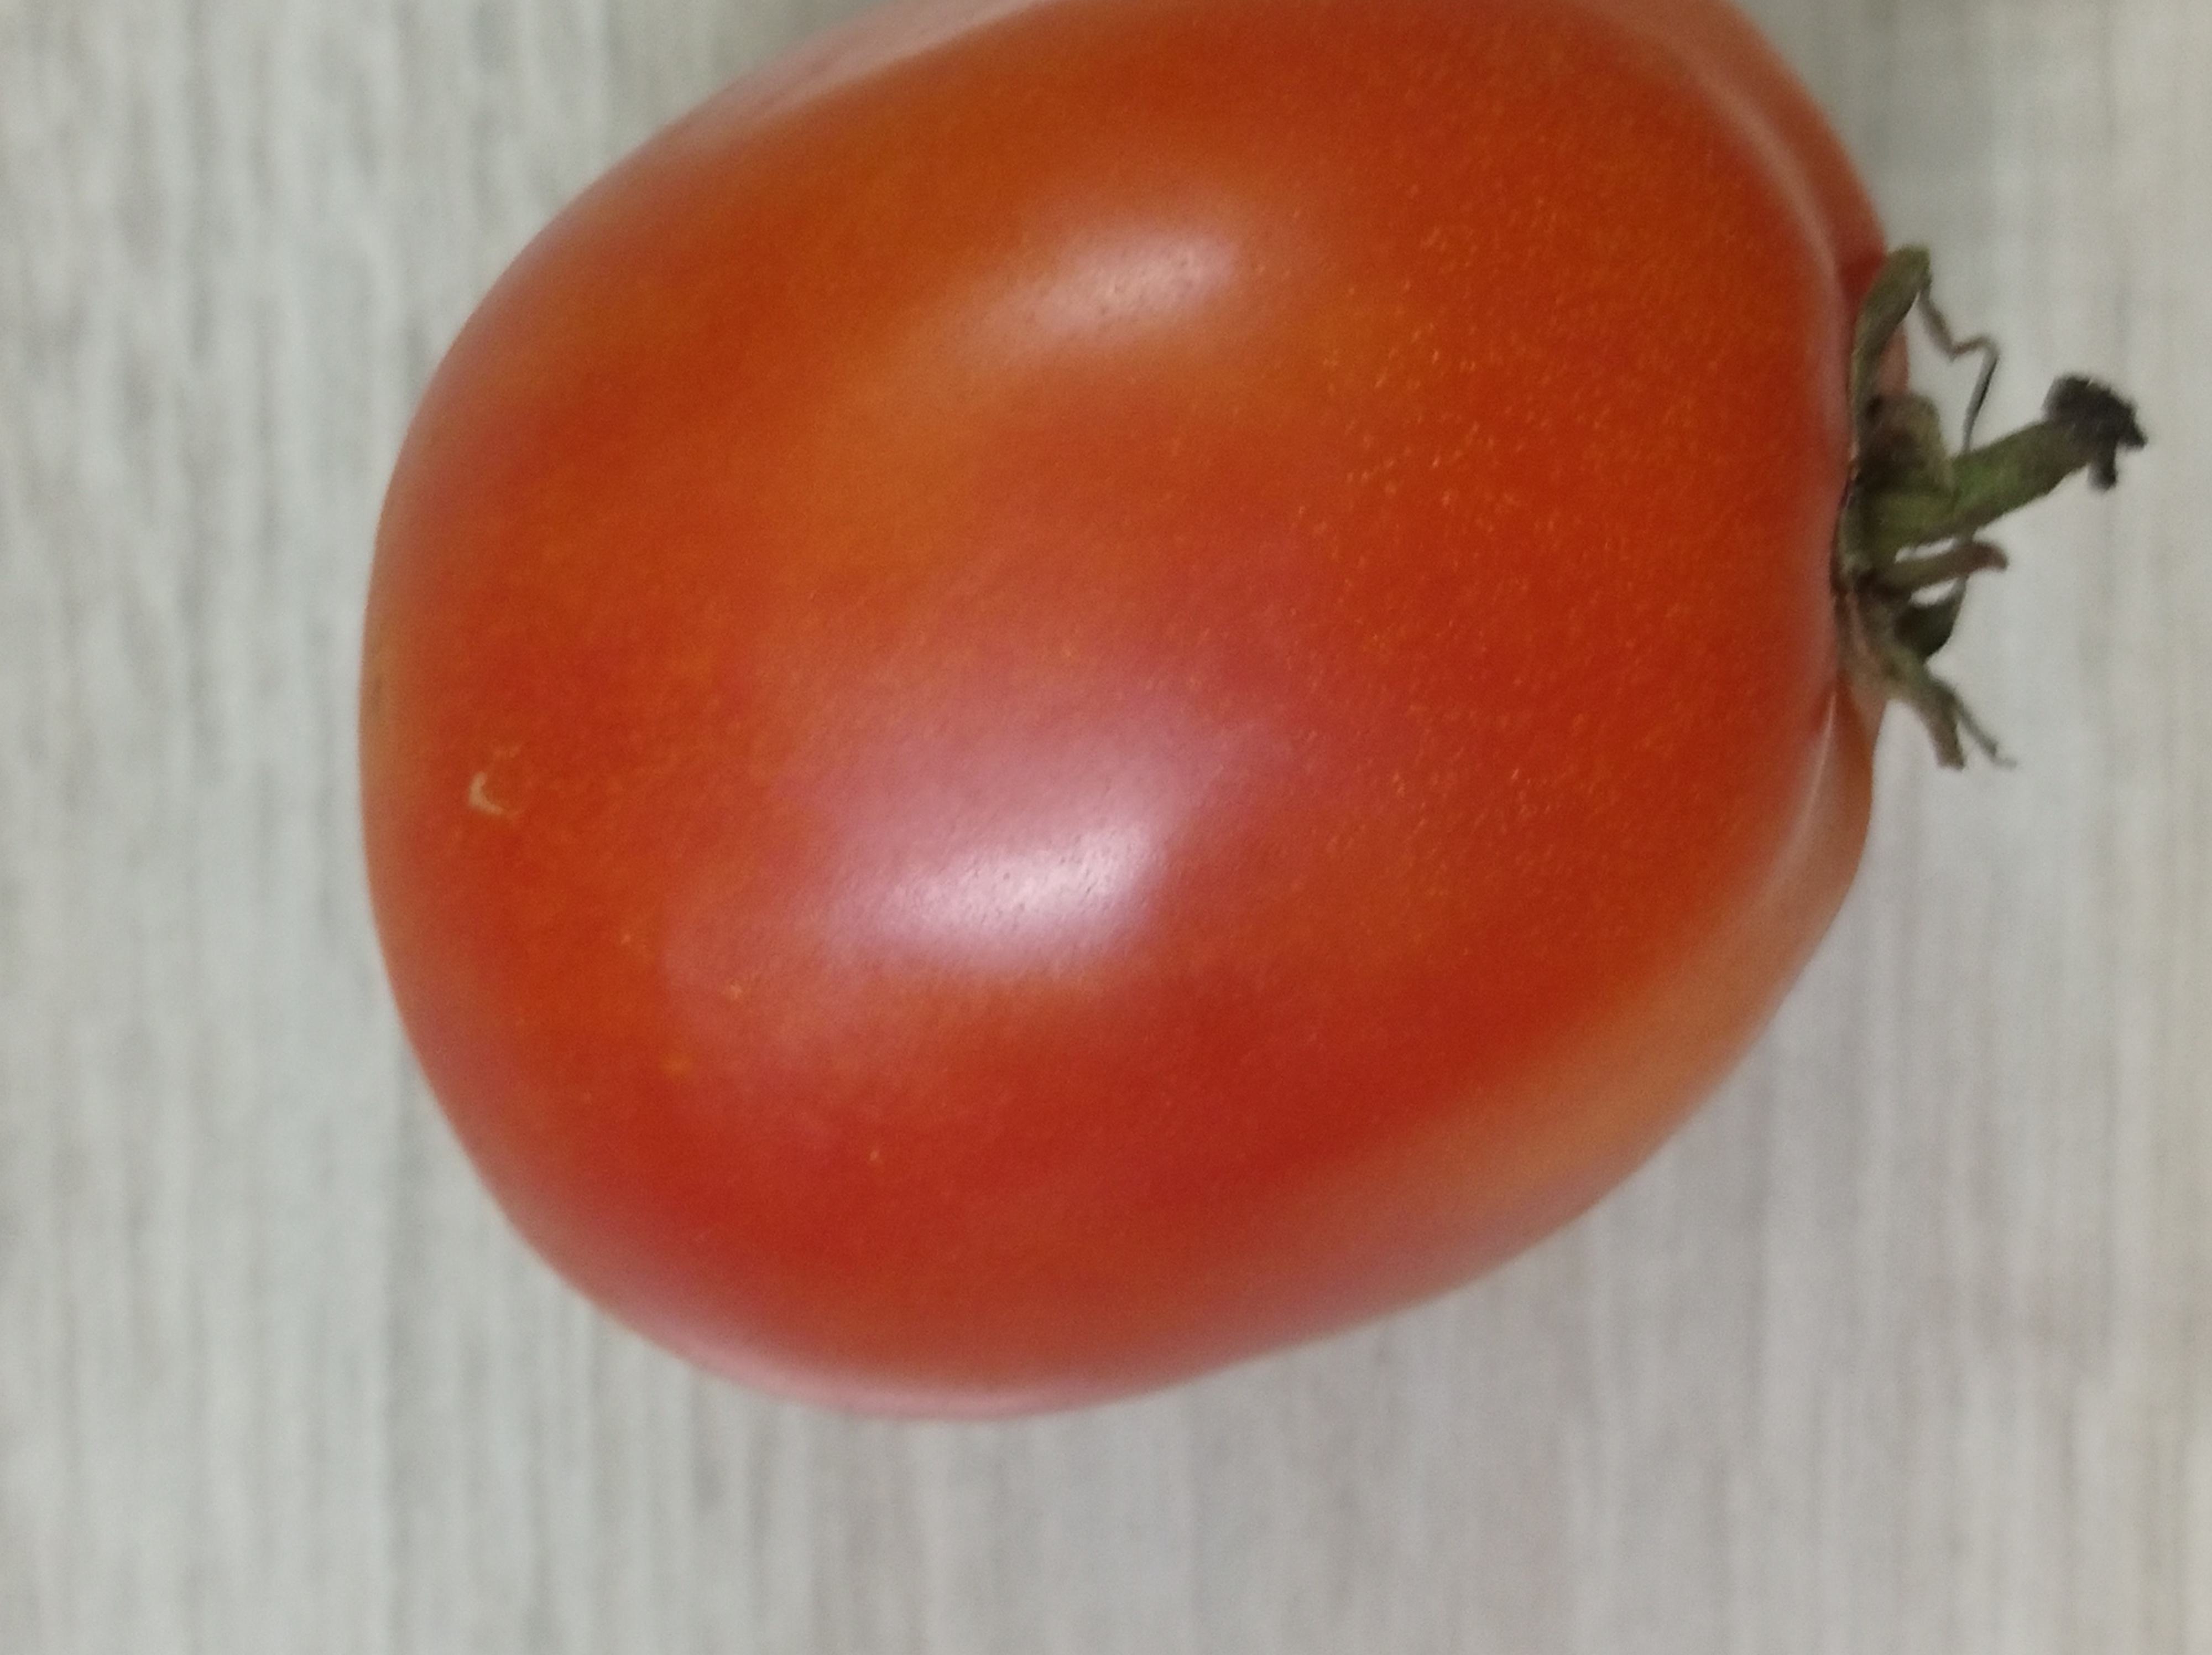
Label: Fresh